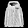
Label: Coat